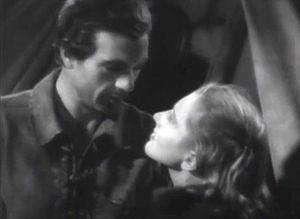
Une aventure de Buffalo Bill est un western américain de 1936 réalisé par Cecil B. DeMille, avec la participation dans les rôles principaux de Gary Cooper et Jean Arthur.